Canis nehringi

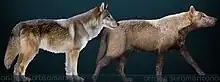
An artistic rendition of two possible appearances of the dire wolf, one based on a North American origin (left) and the other on a South American origin (right)

"Aenocyon dirus" made its appearance in South America in the late Pleistocene, and seems to have been restricted to the north and west coasts. Its remains have not been found in the area of Argentina that produced "Canis gezi" and "Canis nehringi", and their remains have not been found elsewhere in South America. Some researchers have proposed that "Aenocyon dirus" may have originated in South America. In 1988, a study of these two large South American wolves described them with "Canis gezi" found in South American Ensenadan deposits that relate to the North American late Blancan and Irvingtonian, and "Canis nehringi" found in South American Lujanian deposits of the Lujan Formation that relate to the Late Pleistocene. Given their similarities and timeframes, it was proposed that "Canis gezi" was the ancestor of "Canis nehringi".